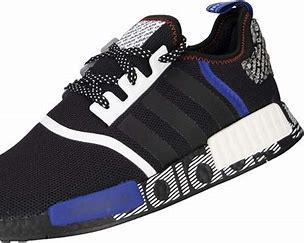
Brand: Adidas
Model: NMD Sale